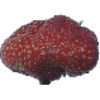
Label: Strawberry Wedge 1